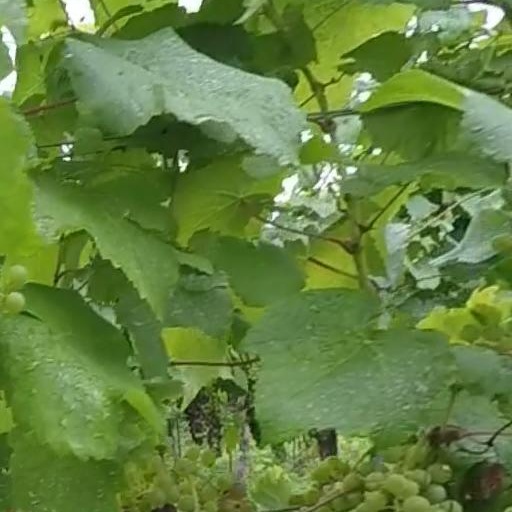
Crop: grape